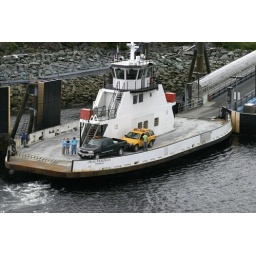
car and boat... wish there was a plane in this picture and we would have it covered.